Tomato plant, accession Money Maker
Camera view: horizontal (90 deg, fisheye); turntable rotation: 0 degrees
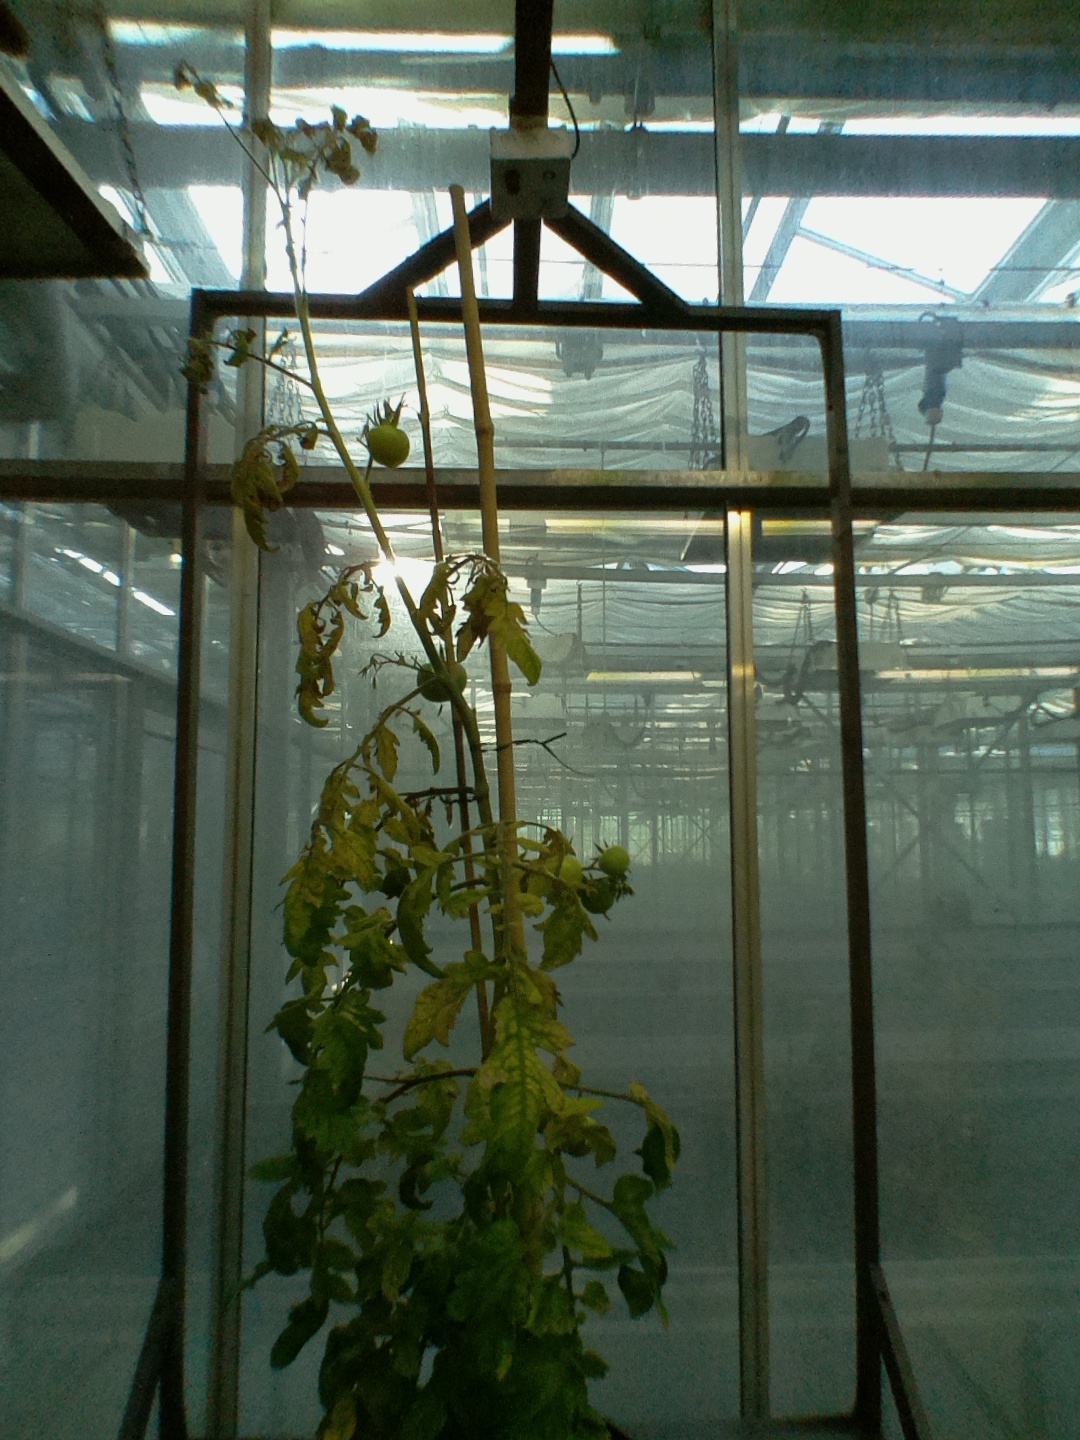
BBCH growth stage 79: 90% -100% of final fruit size